James B. Whiteside

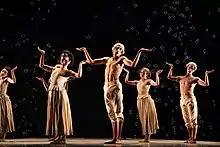
Jiří Kyliá’s Sechs Tänze (Six Dances) performed by Alabama Ballet

Whiteside continues to choreograph for music videos, commercials, and film. He choreographed "Lover" by Taylor Swift and "Butterscotch Goddam" by electronic music duo Fischerspooner. He was also the choreographer for the footwear company Rothy’s TV commercial.